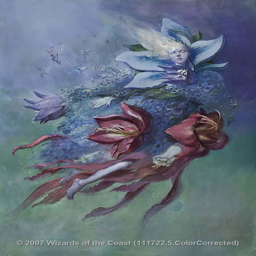
person , queen of the art by author